1905 Appleby by-election

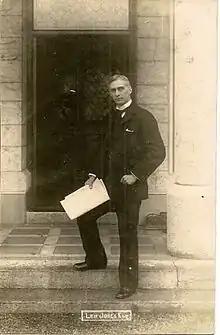
Leif Jones

On 14 December 1904, the local Liberal Association selected 42-year-old Leif Jones as their new candidate to hold the seat. Born Leifchild Stratten Jones on 16 January 1862 in St Pancras, London, the fifth of the six children of the Reverend Thomas Jones (1819–1882), an Independent clergyman, formerly of Morriston, Swansea, and Jane Jones, daughter of John Jones of Dowlais. His older siblings were David Brynmor (b. 1851), Annie, John Viriamu (b. 1862) and Irvonwy; his younger brother was Morlais Glasfryn. His brothers David Brynmor Jones and John Viriamu Jones would both achieve prominence in public life. In 1867, when Leifchild was five years old, his mother died, and in 1869 his father left London, for health reasons, moving firstly back to Swansea (1870–1877) and afterwards to Melbourne, Australia (1877–1880), where Leifchild was educated at Scotch School. Afterwards Leifchild became a student at Trinity College, Oxford. He was Private Secretary to the Countess of Carlisle, a prominent prohibitionist campaigner. As a temperance campaigner Leif Jones was sometimes referred to as 'Tea-leaf Jones'. He was an experienced candidate having previously fought Westminster in 1892, Leeds Central in 1895 and Manchester South in 1900. He started to work the constituency even though Rigg had yet to resign from parliament.